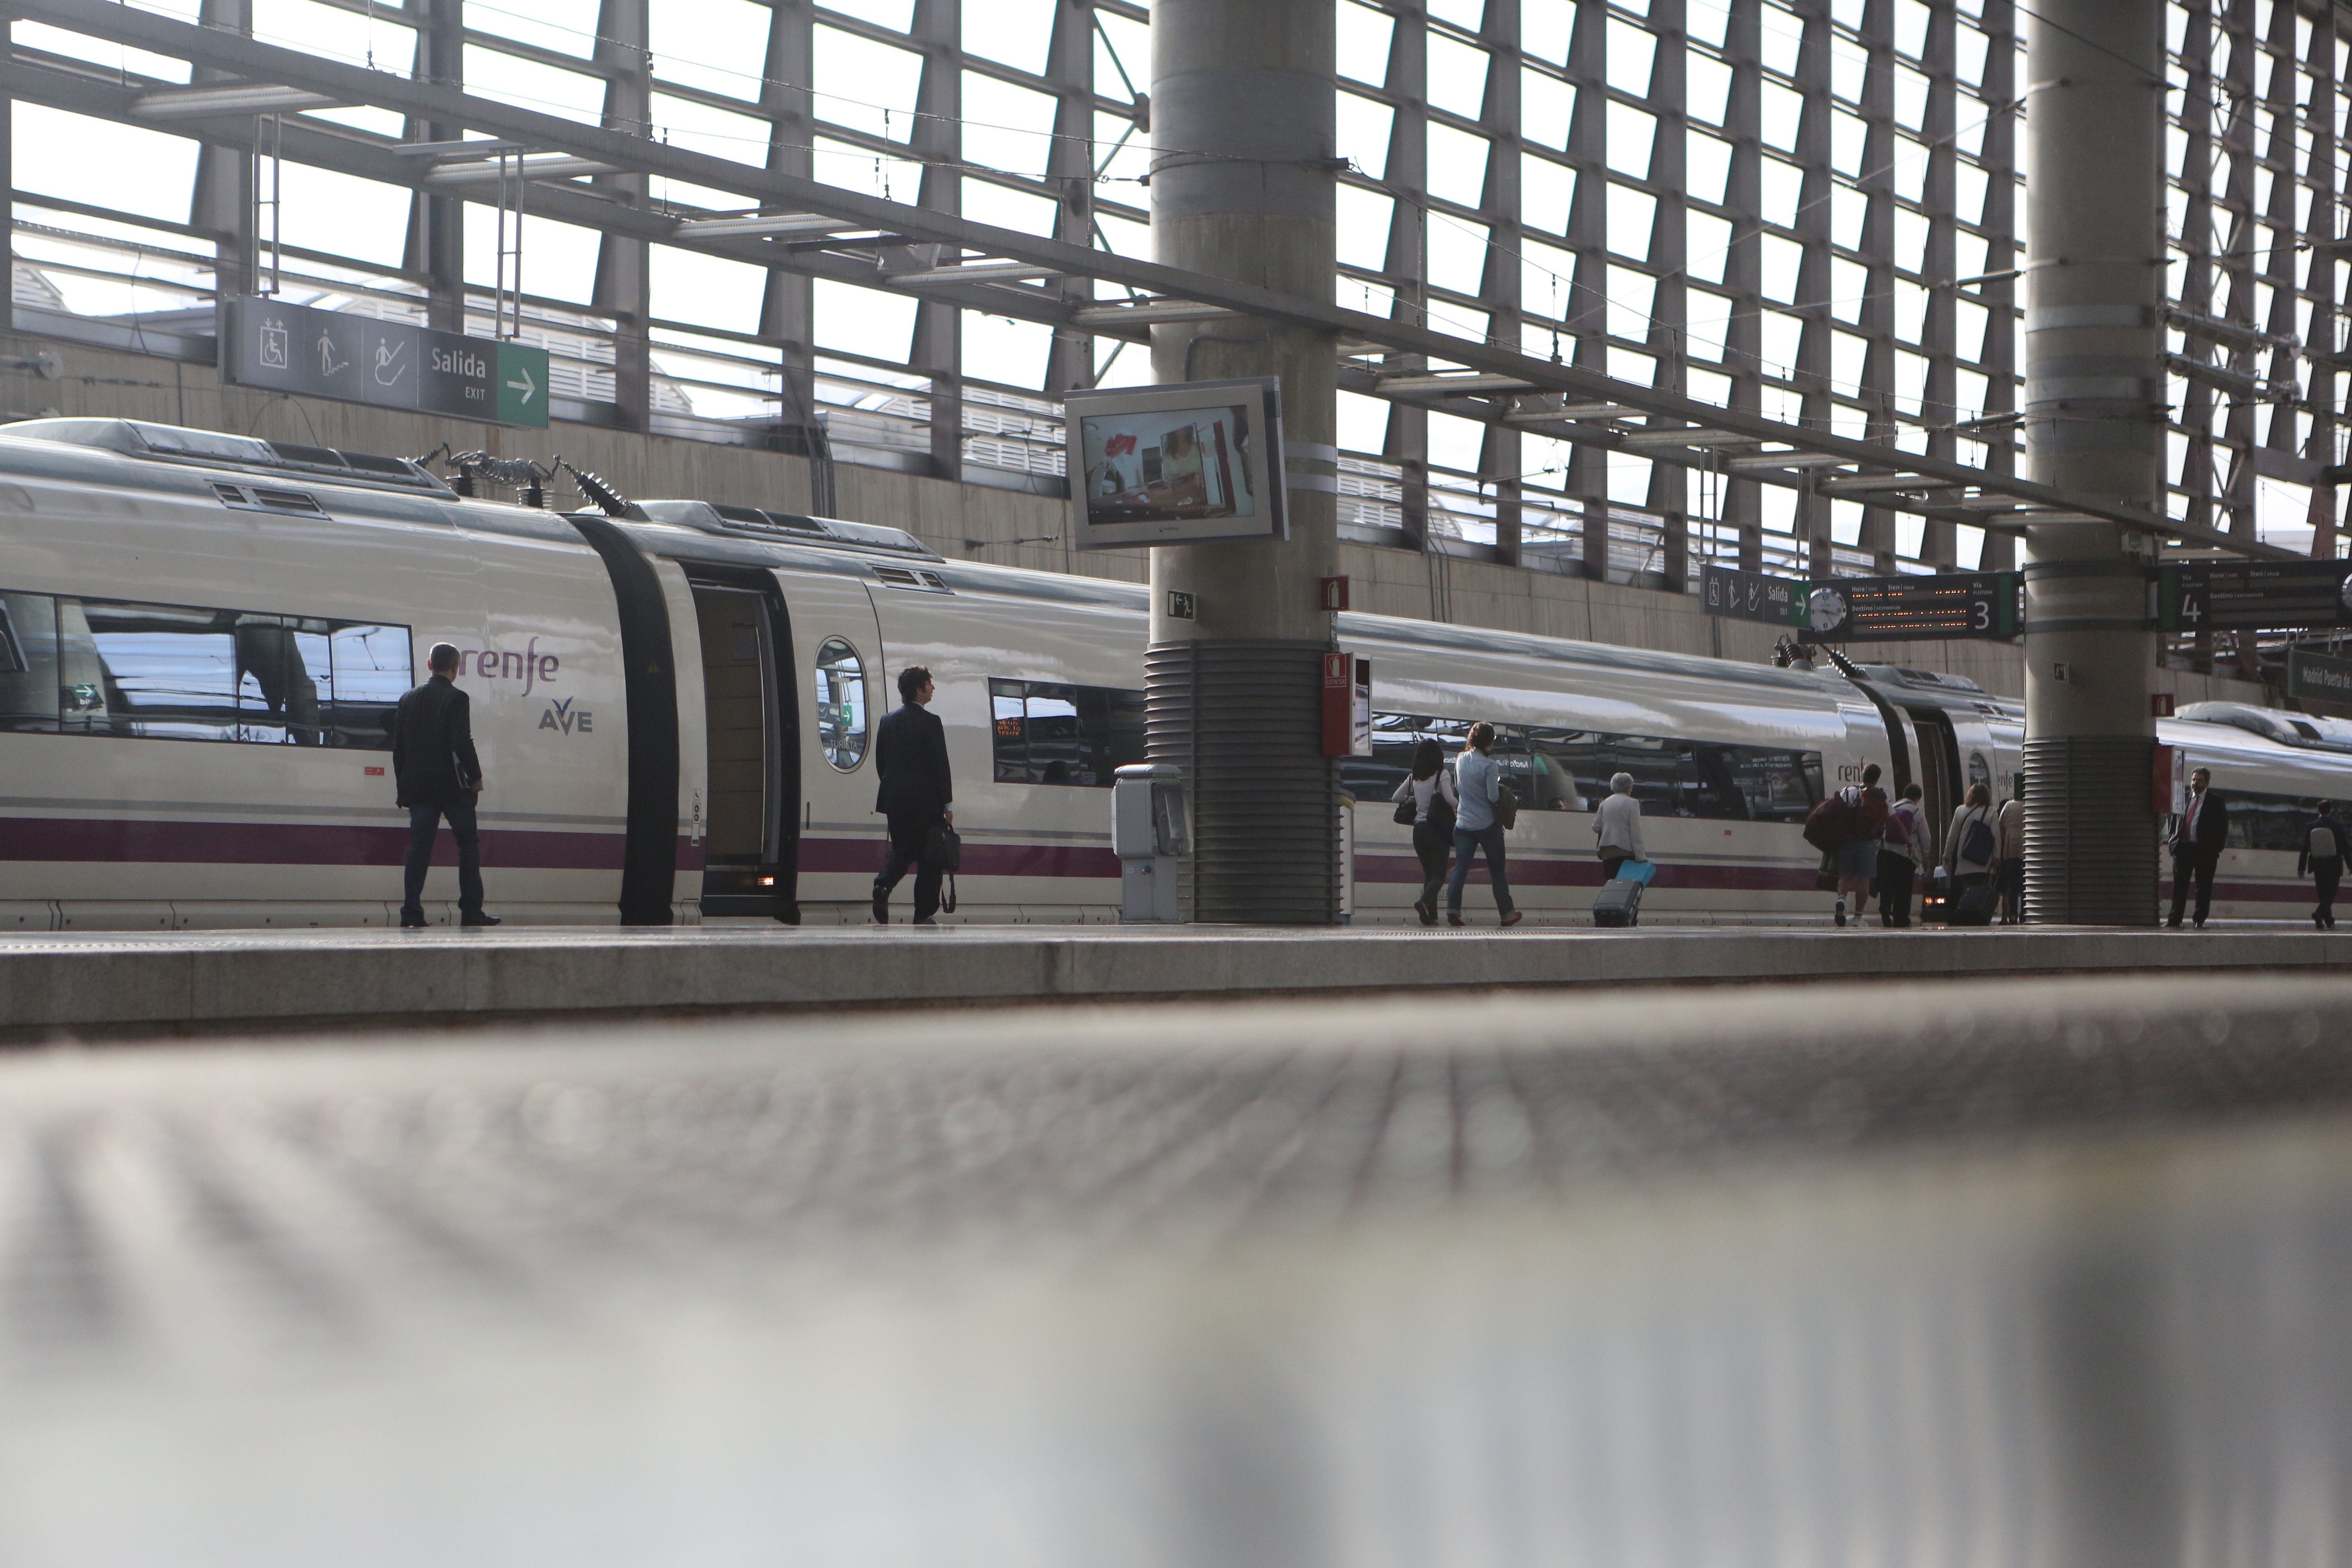
train, transport, vehicle, train station, public transport